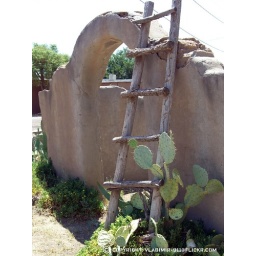
Old adobe wall with wooden ladder and prickly pear cactus in Prickly Pear Cactus in Old Messilla, New Mexico